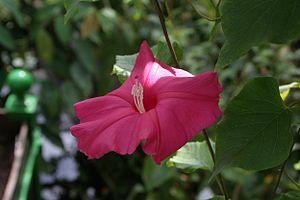
Établissement public, scientifique et technique, le Conservatoire botanique national de Brest travaille pour préserver la diversité végétale sauvage de l’ouest de la France et des hauts lieux de biodiversité mondiaux.
Turbina inopinata est une espèce de lianes de la famille des Convolvulaceae.